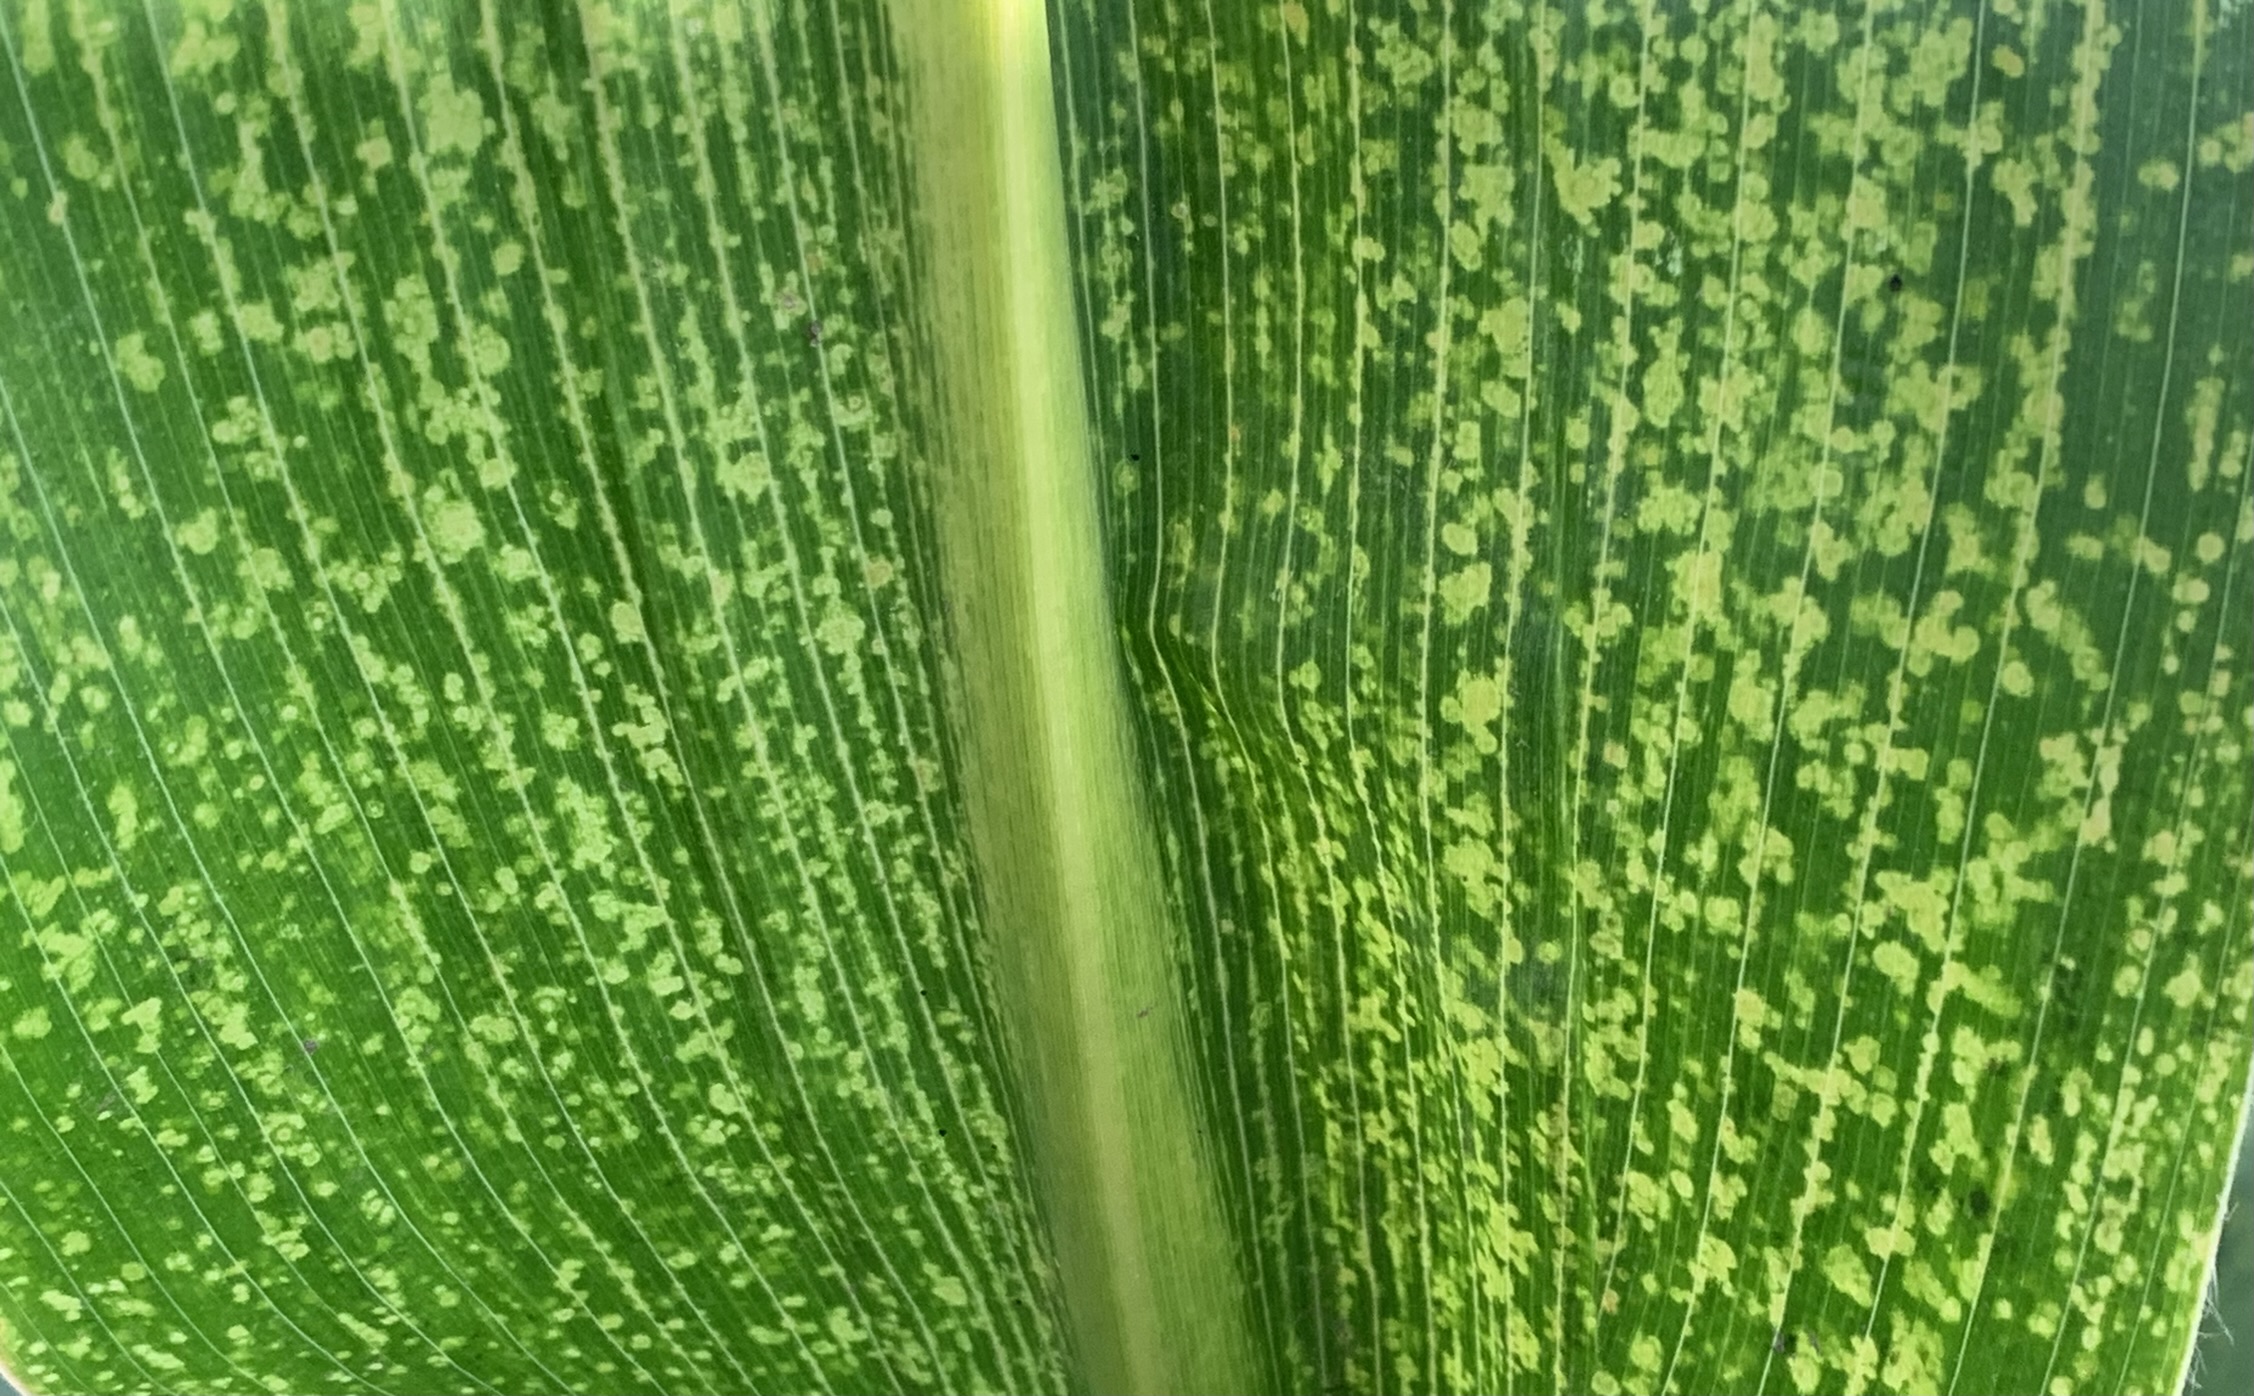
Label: MLN